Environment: real
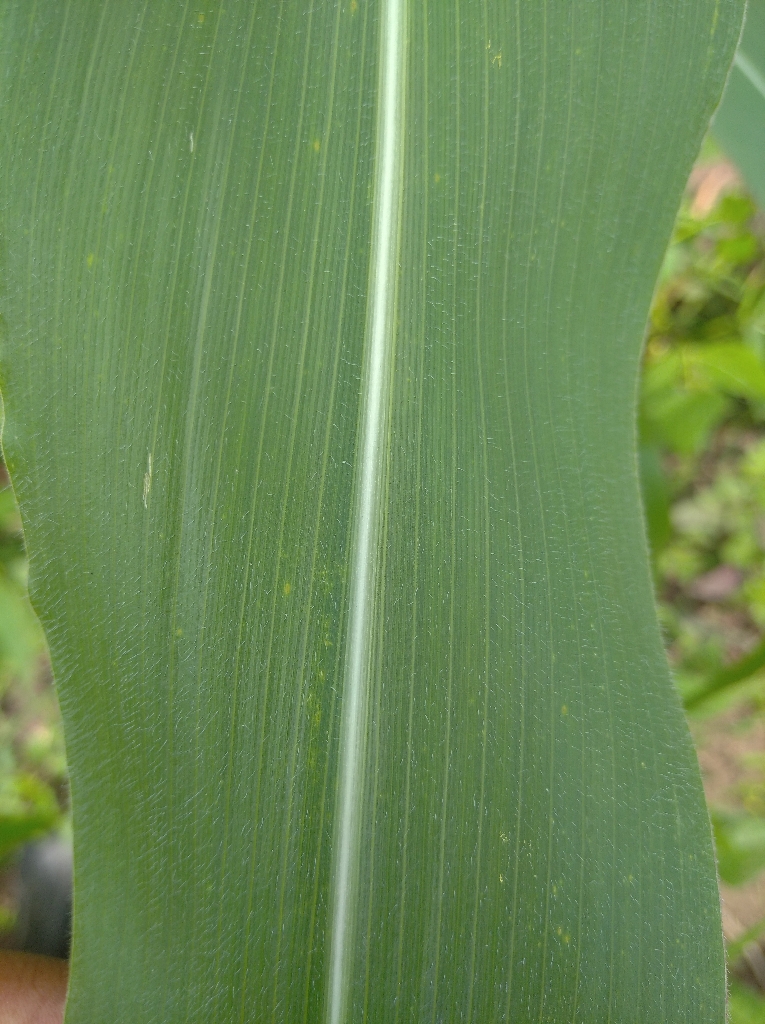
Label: healthy